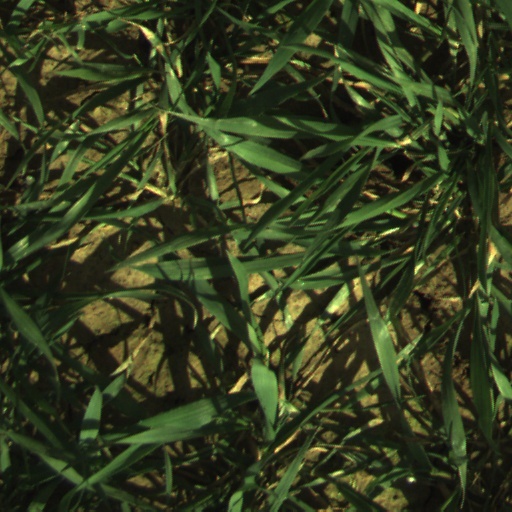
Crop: wheat